Hamilton, Missouri

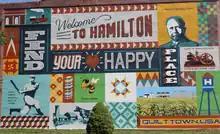
Historical Downtown mural

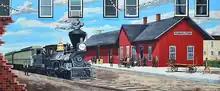
Mural of Hamilton depot

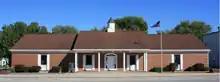
J.C. Penney Library & Museum

Hamilton is a city in northern Caldwell County, Missouri, and is within the United States. The population was 1,690 at the 2020 census. It is known as the hometown of James Cash Penney, who built a large apparel-related business, J. C. Penney, and the hometown of Jenny Doan, who has built a large quilting-related business, Missouri Star Quilt Co.